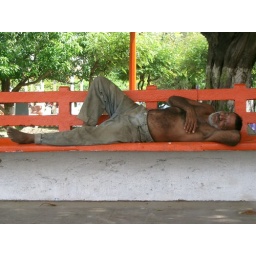
Homeless man sleeping on a red bench in Masaya near Granada / Nicaragua.